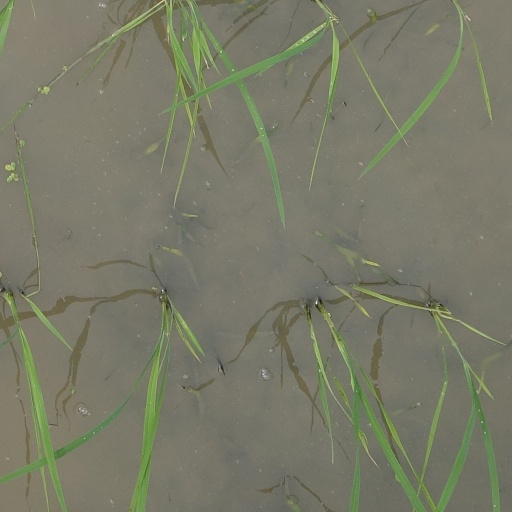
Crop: rice